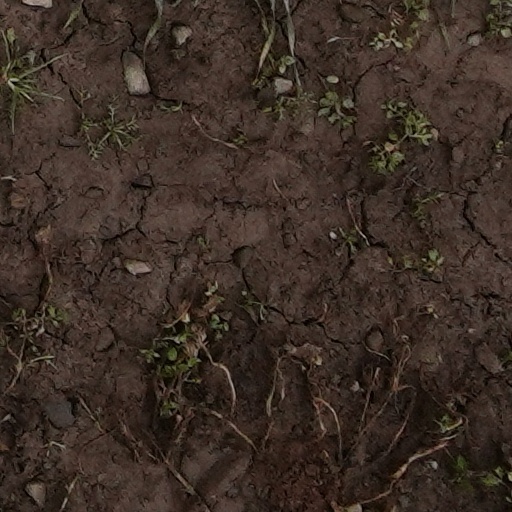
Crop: wheat